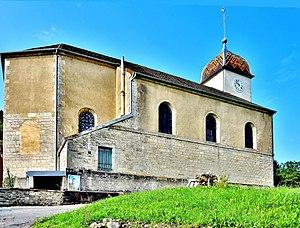
Eglise Saint Michel de Roulans. Doubs